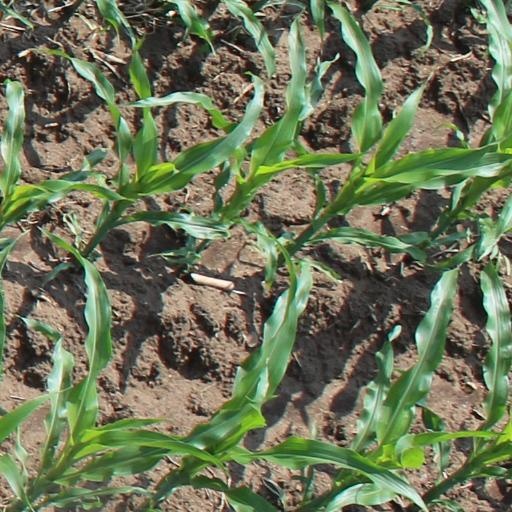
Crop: maize; corn